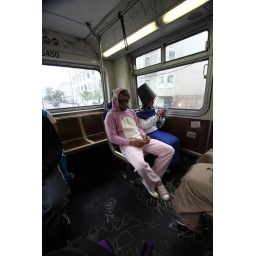
pink pantere incognito in the bus